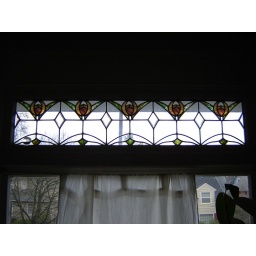
stained glass in my bedroom - this one's along the top of the main wall of windows.